Francisco García Diego y Moreno

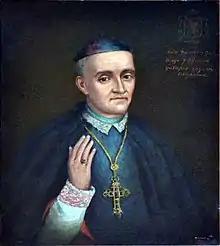
Painting of Francisco García Diego y Moreno at the San Fernando Mission

Francisco García Diego y Moreno (17 September 1785 – 30 April 1846) was a Spanish Catholic prelate who served as the first Bishop of the Californias.